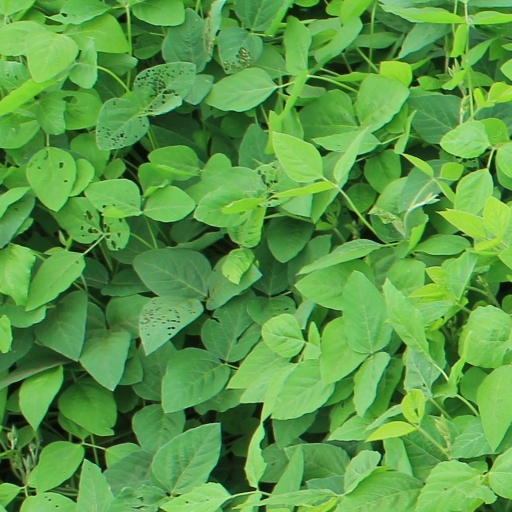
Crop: soybean